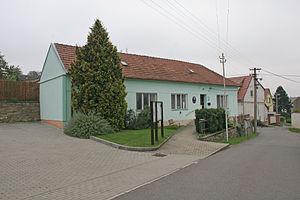
Žerůtky est une commune du district de Znojmo, dans la région de Moravie-du-Sud, en Tchéquie. Sa population s'élevait à 264 habitants en 2019.